Colonel Sanders

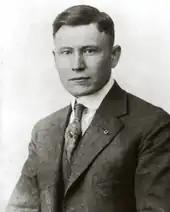
Sanders in 1914

After a while, Sanders began to practice law in Little Rock, which he did for three years, earning enough in fees for his family to move with him. His legal career ended after a courtroom brawl with his own client destroyed his reputation. This period represented a low point for Sanders. As his biographer John Ed Pearce wrote, "[Sanders] had encountered repeated failure largely through bullheadedness, a lack of self-control, impatience, and a self-righteous lack of diplomacy."